Mary Baker Eddy

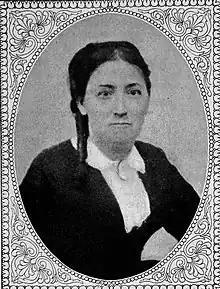
Sarah Crosby

Eddy's father Mark Baker remarried in 1850; his second wife Elizabeth Patterson Duncan (d. June 6, 1875) had been widowed twice, and had some property and income from her second marriage. Baker apparently made clear to Eddy that her son would not be welcome in the new marital home.